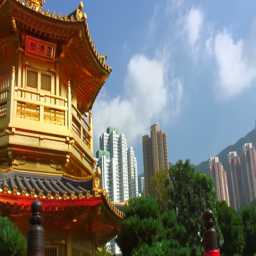
pagoda in an urban garden